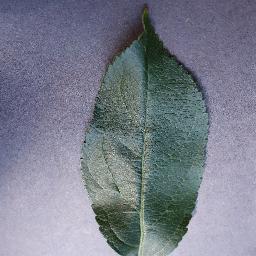
Label: Apple___healthy